Hasui Kawase

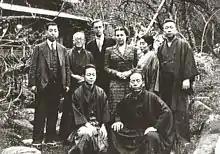
In the garden of artist Itō Shinsui’s Tokyo home. Left to right, back row: Moriyama Tesutaro (assistant to publisher Watanabe); Kawase Hasui, collector Robert O. Muller, Inge Muller, Itō Yoshiko and Itō Shinsui. Left to right, front row: Kasamatsu Shirō and publisher Watanabe Shōzaburō, April 1940

From the series "", "Zōjō-ji Temple in Shiba", published in 1925, became Hasui's best-selling work and many printmakers began to imitate his style.